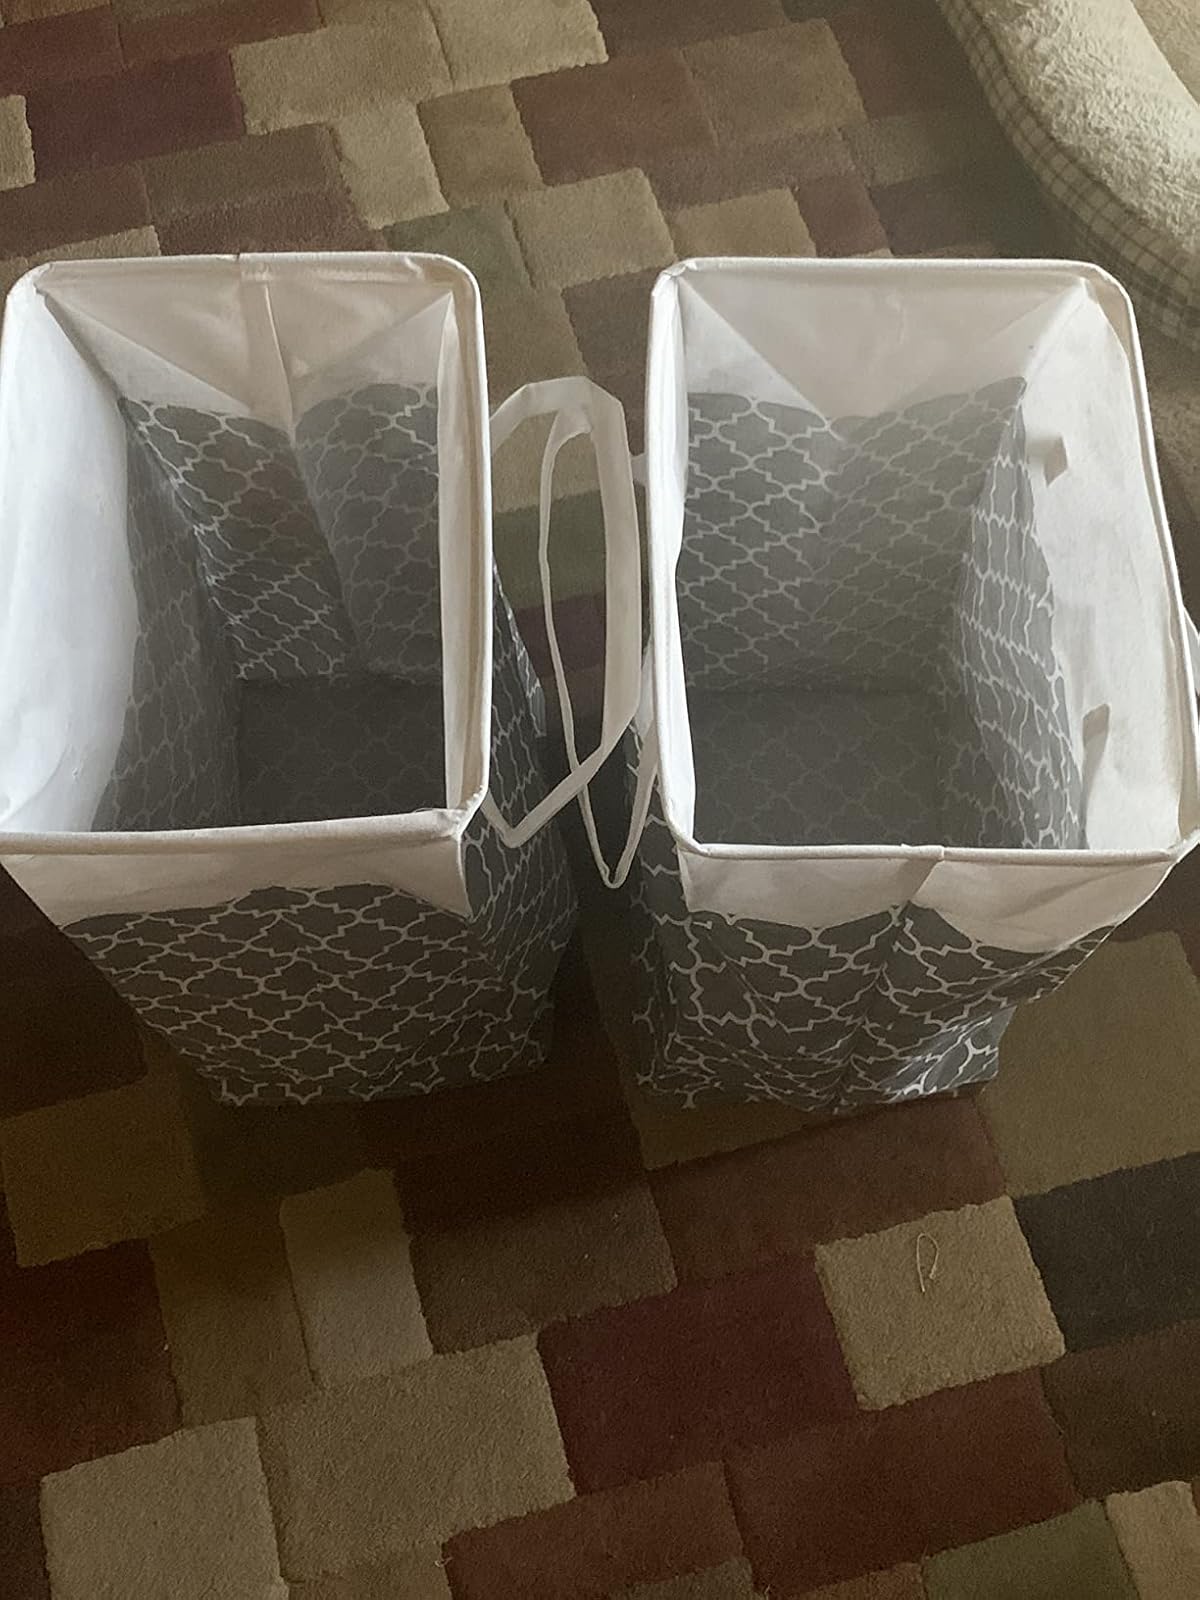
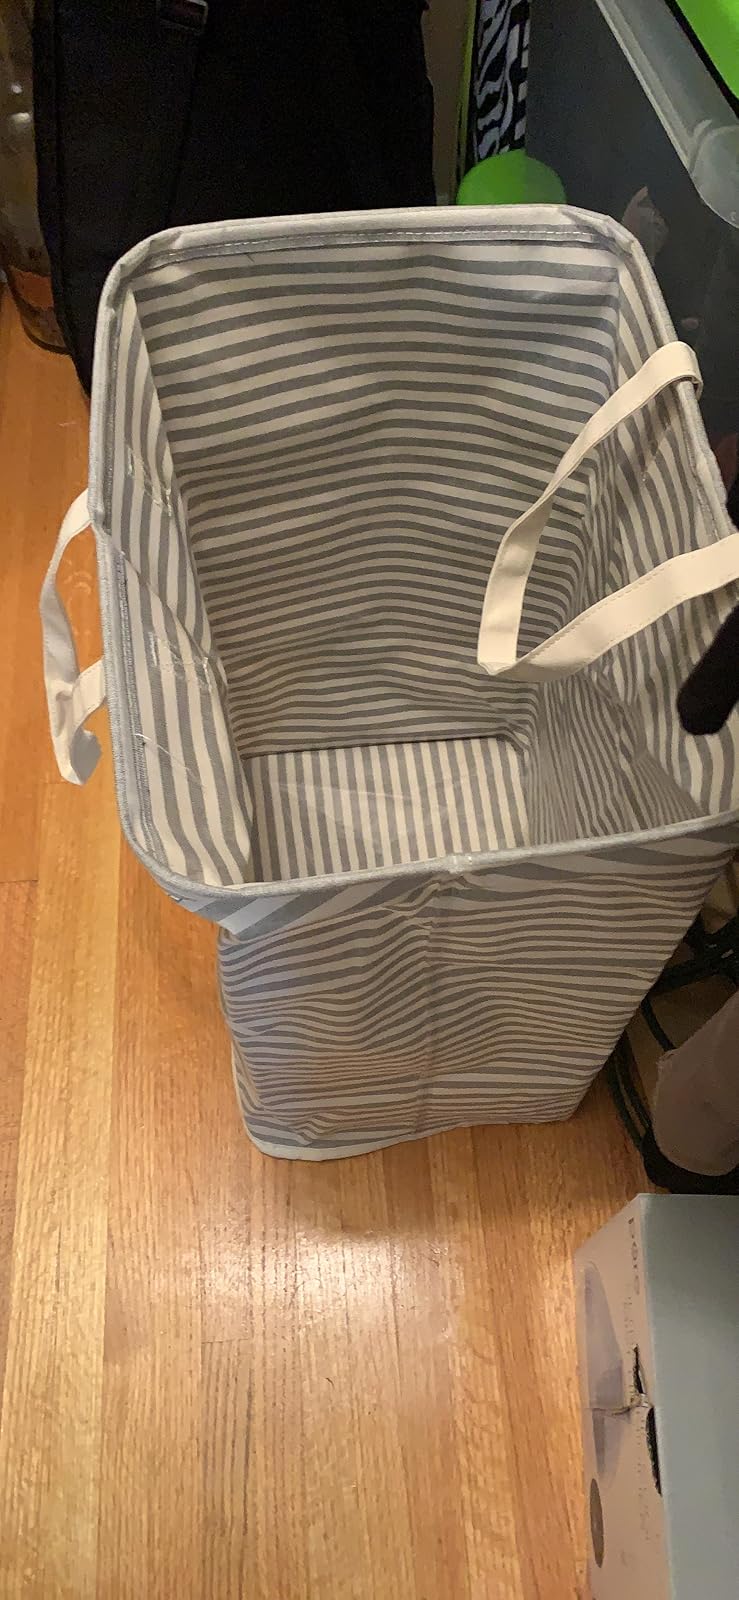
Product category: items_hamper
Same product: no